Pope Gregory I

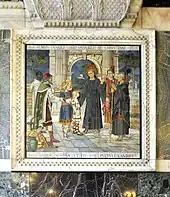
19th-century mosaic in Westminster Cathedral, "Non Angli sed Angeli"

Gregory is commonly credited with founding the medieval papacy and so many attribute the beginning of medieval spirituality to him.